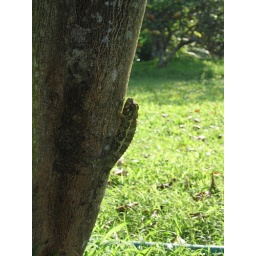
Hello again lady. The Chameleons like chillin in the orange tree where we ate breakfast